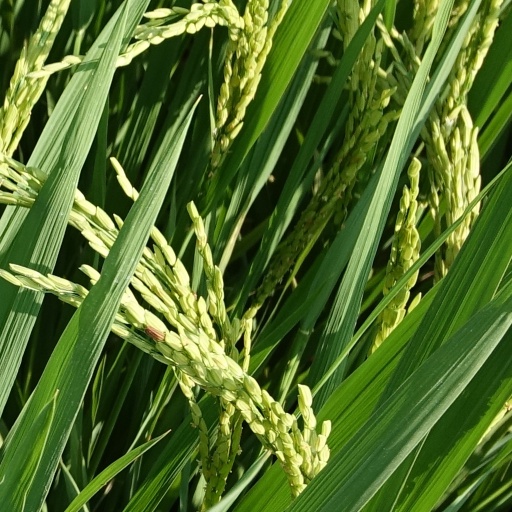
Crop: rice